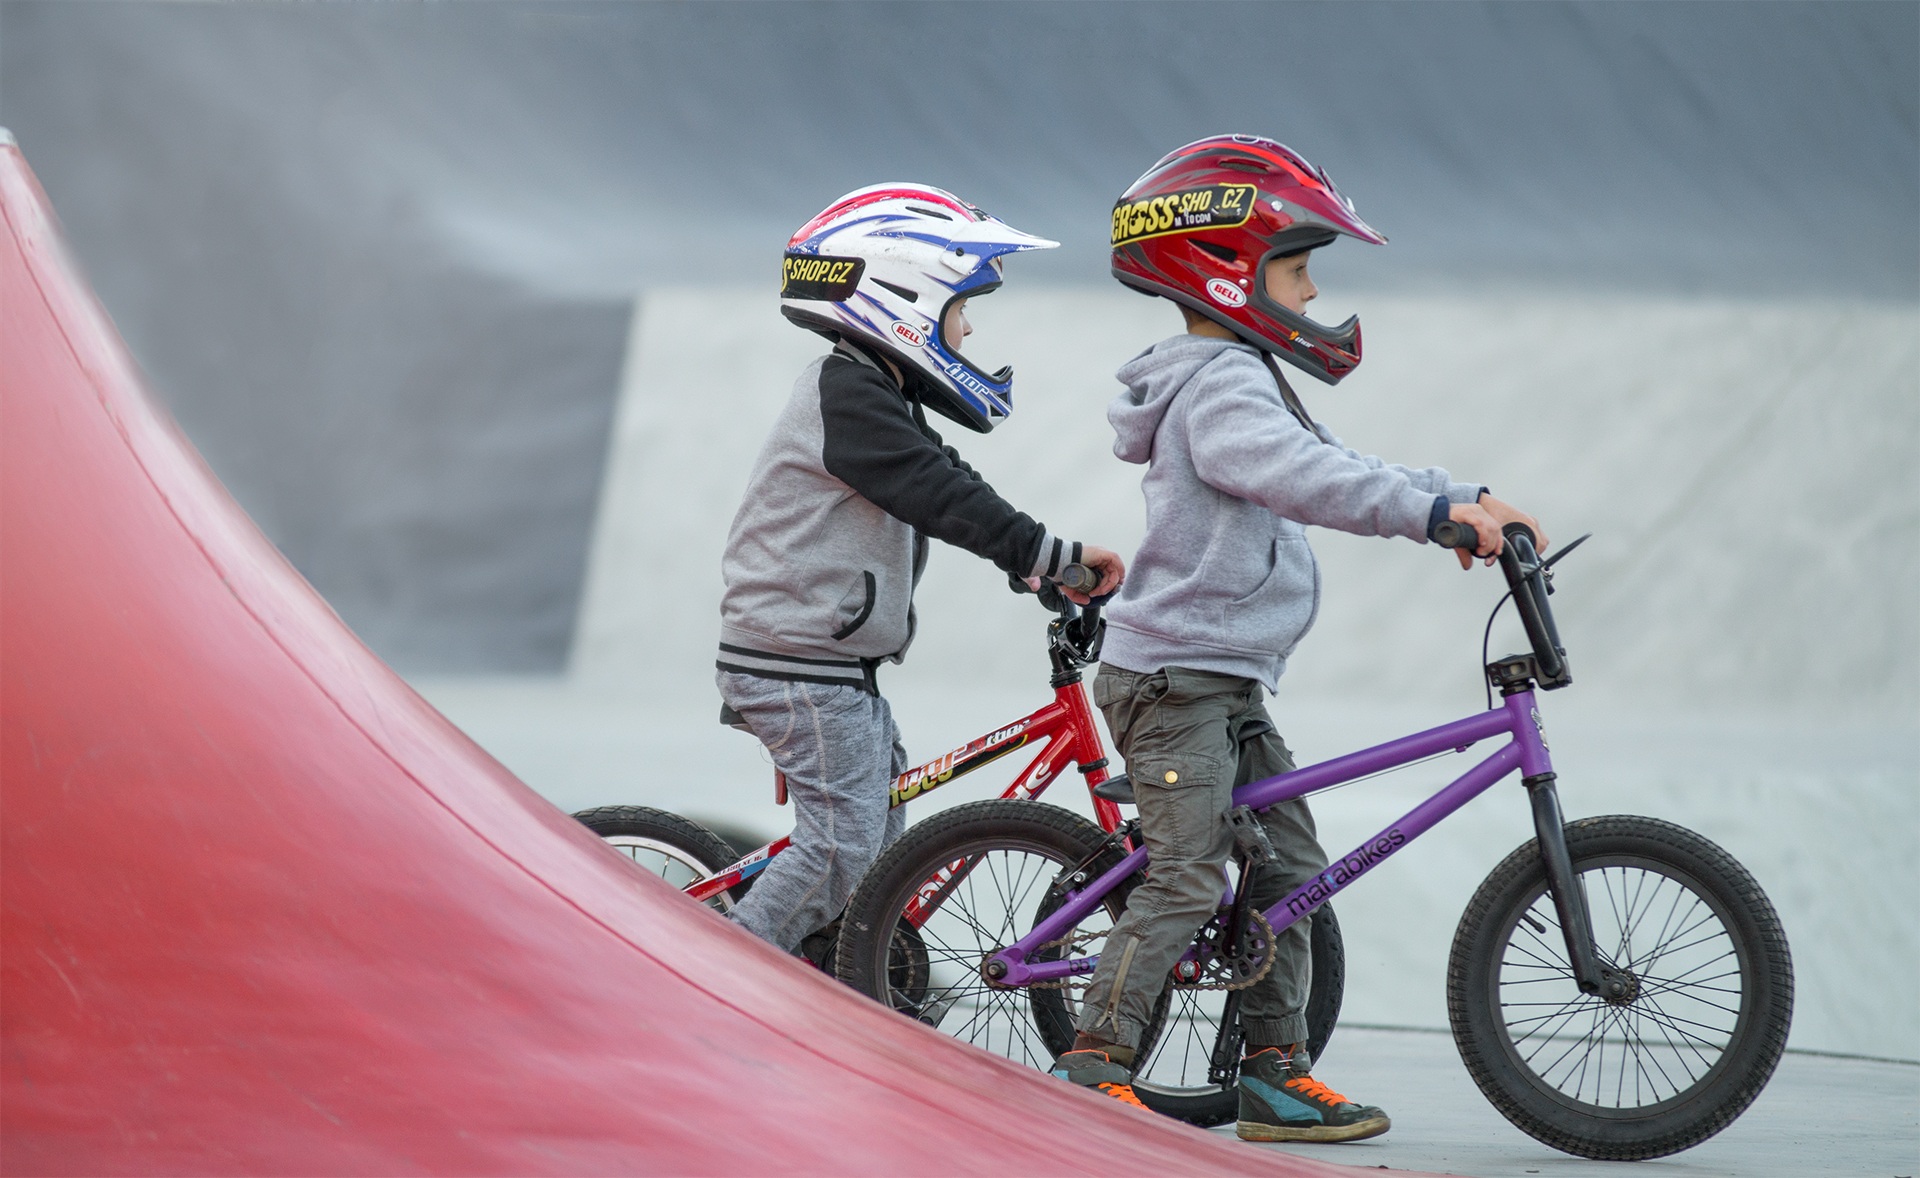
sport, bicycle, vehicle, extreme sport, skatepark, sports equipment, mountain bike, bmx, children, sports, downhill, racing, freeride, cycle sport, bicycle motocross, bmx bike, stunt performer, bmx racing